Here Today (The Beach Boys song)

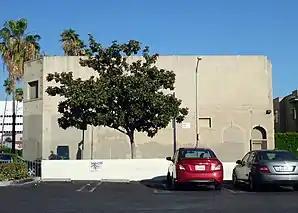
"Here Today" is the only track on "Pet Sounds" that was recorded at Sunset Sound Recorders in Hollywood

"Here Today" was the last song started for the "Pet Sounds" album. Logged as "I Don't Have a Title Yet", the instrumental track was recorded on March 10 or 11, 1966 at Sunset Sound Recorders Studio A. This marked the only occasion that Wilson recorded at Sunset Sound during the "Pet Sounds" sessions, having been recommended the studio by session musician Steve Douglas. The engineer for this session, Bruce Botnick, later worked on the 1967 album "Forever Changes" by Love.